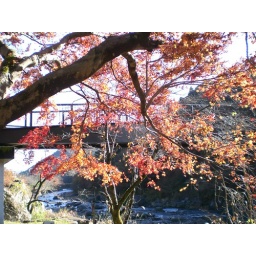
red ,bridge and river in Mitake